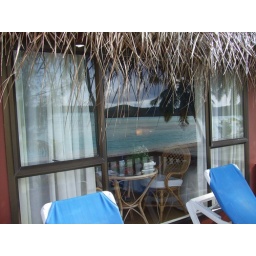
I loved the reflection of water in the window of our bungalow